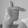
ASL letter: T